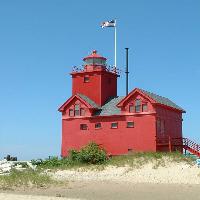
Weather: sun or clear